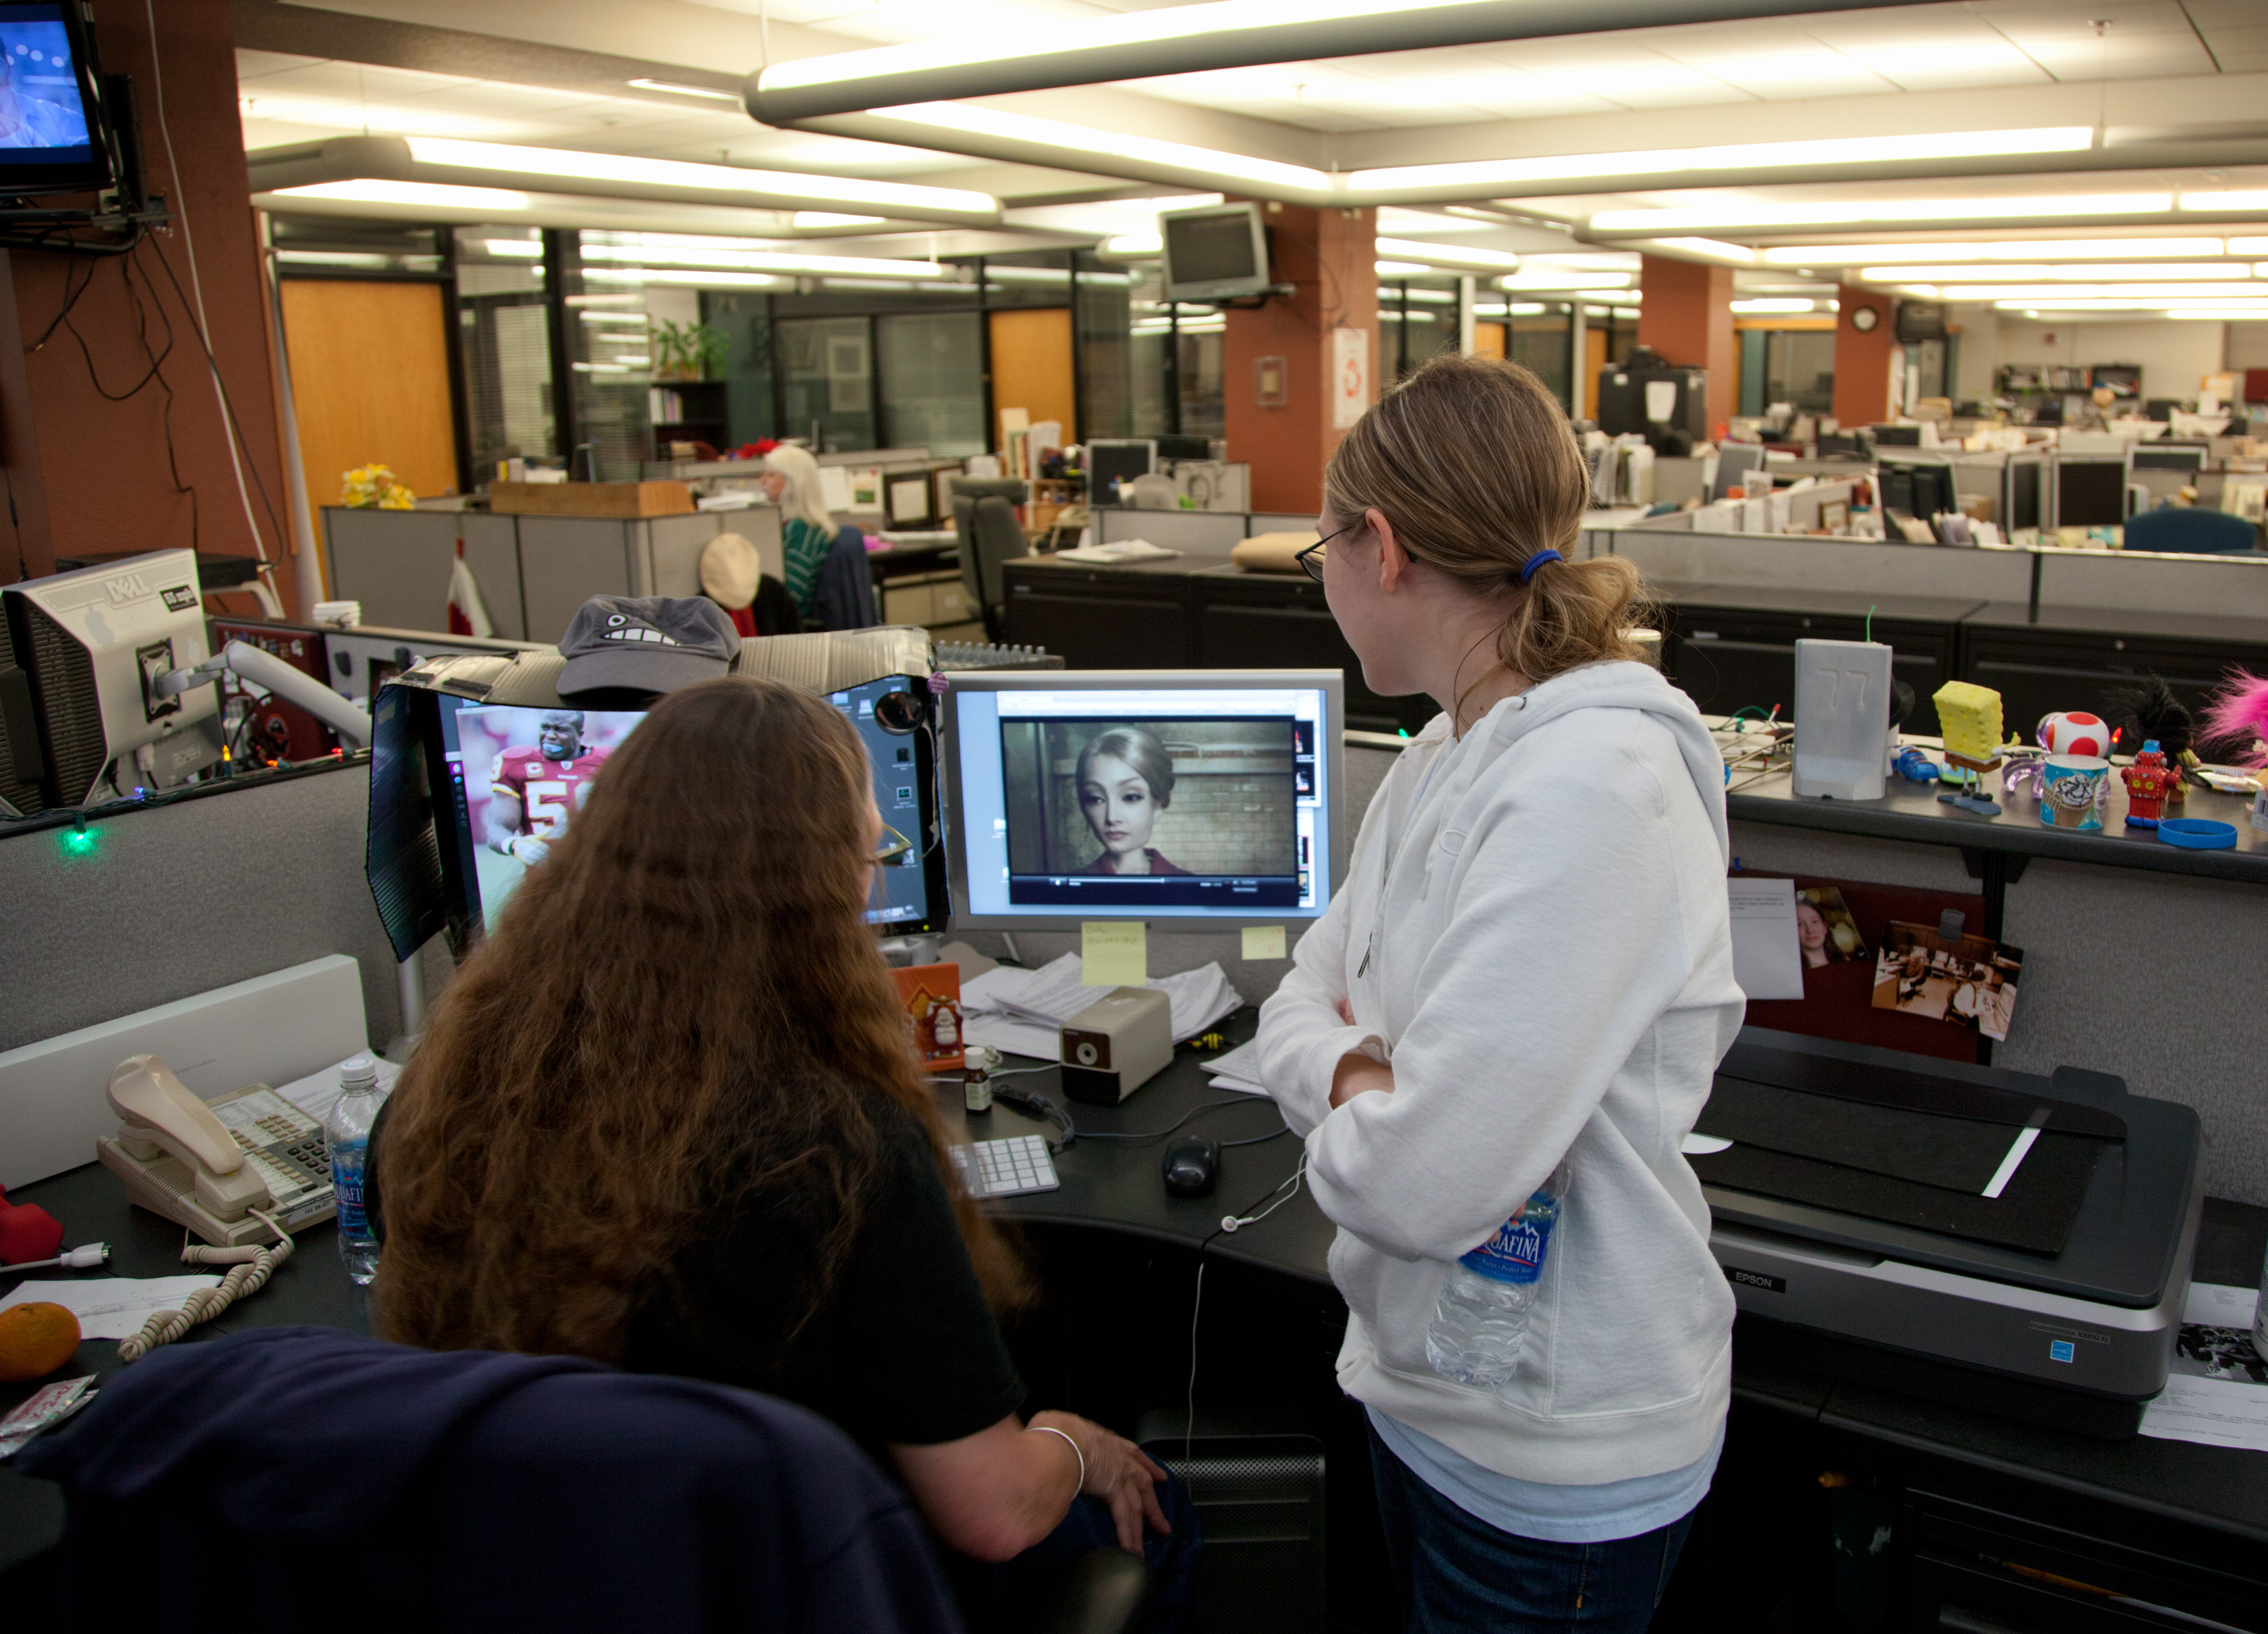
customer, service, institution, electronic device